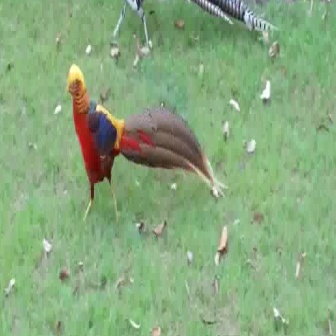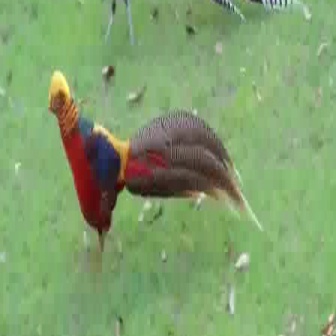
  Please identify the target specified by the bounding box [66,60,228,222] in the first image and locate it in the second image. Return the coordinates in [x_min,y_min,x_max,y_max] format.
Answer: [47,67,262,281]